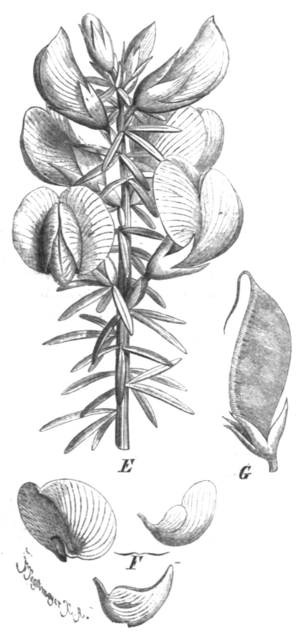
Le Honeybush en anglais ou 'Heuningbos' en Afrikaans, parfois en français 'buisson à miel', de son nom scientifique Cyclopia, est un genre de plantes de la famille des Fabaceae habituellement utilisées comme infusion à la manière du thé. Il pousse dans diverses régions méridionales d'Afrique du Sud, et est apparenté au rooibos.